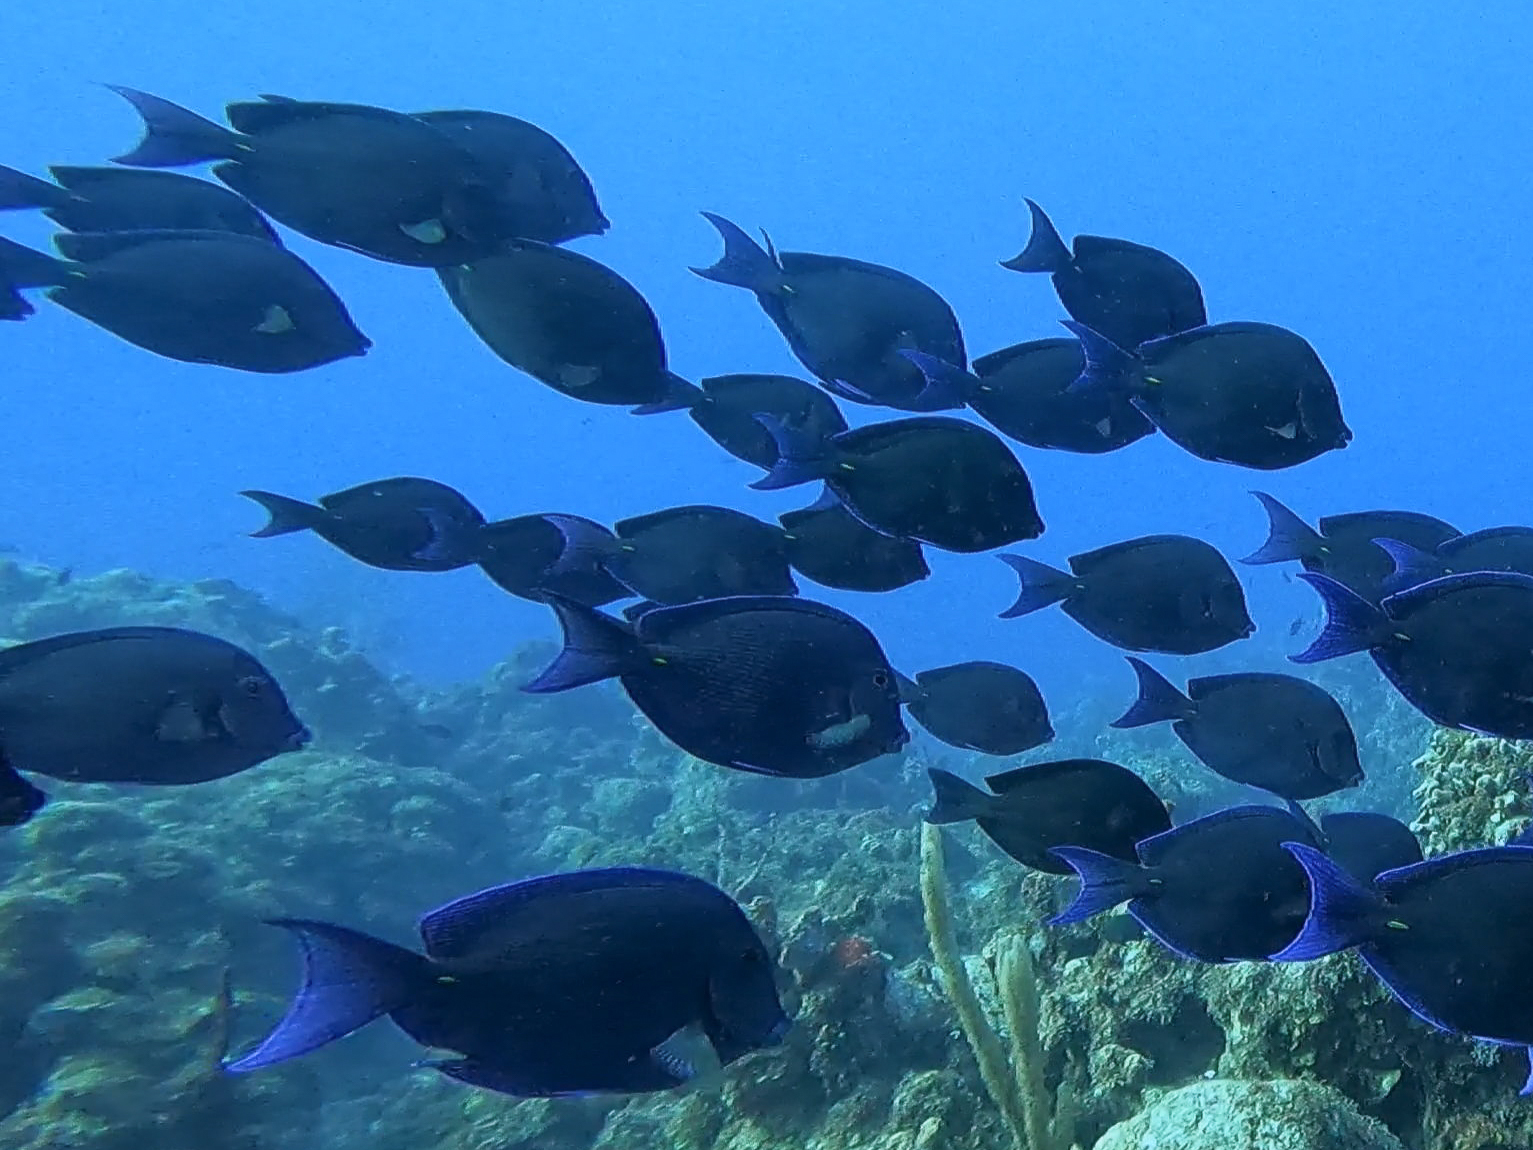
Acanthurus coeruleus (Atlantic Blue Tang)